Alexandru Moldovan

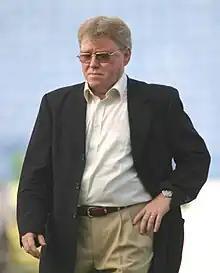
Moldovan coach of Raja Casablanca in 2005.

Alexandru Moldovan (born 23 August 1950, in Ocna Mureș) is a Romanian football manager and former midfielder.